Croissant

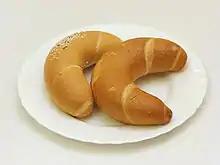
A "kipferl", a precursor to croissants

Stories of how the "kipferl" — sometimes confused with the croissant — was created are widespread and persistent culinary legends, going back to the 19th century. However, there are no contemporary sources for any of these stories, and an aristocratic writer, writing in 1799, does not mention the "kipferl" in a long and extensive list of breakfast foods.